Edith Schippers

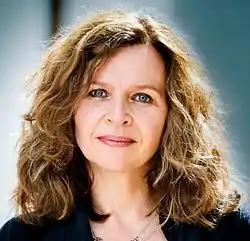
Schippers in 2015

Edith Ingeborg Schippers (born 25 August 1964) is a Dutch politician of the People's Party for Freedom and Democracy (VVD) and businesswoman who served as President of DSM Netherlands between 2019 and 2023.